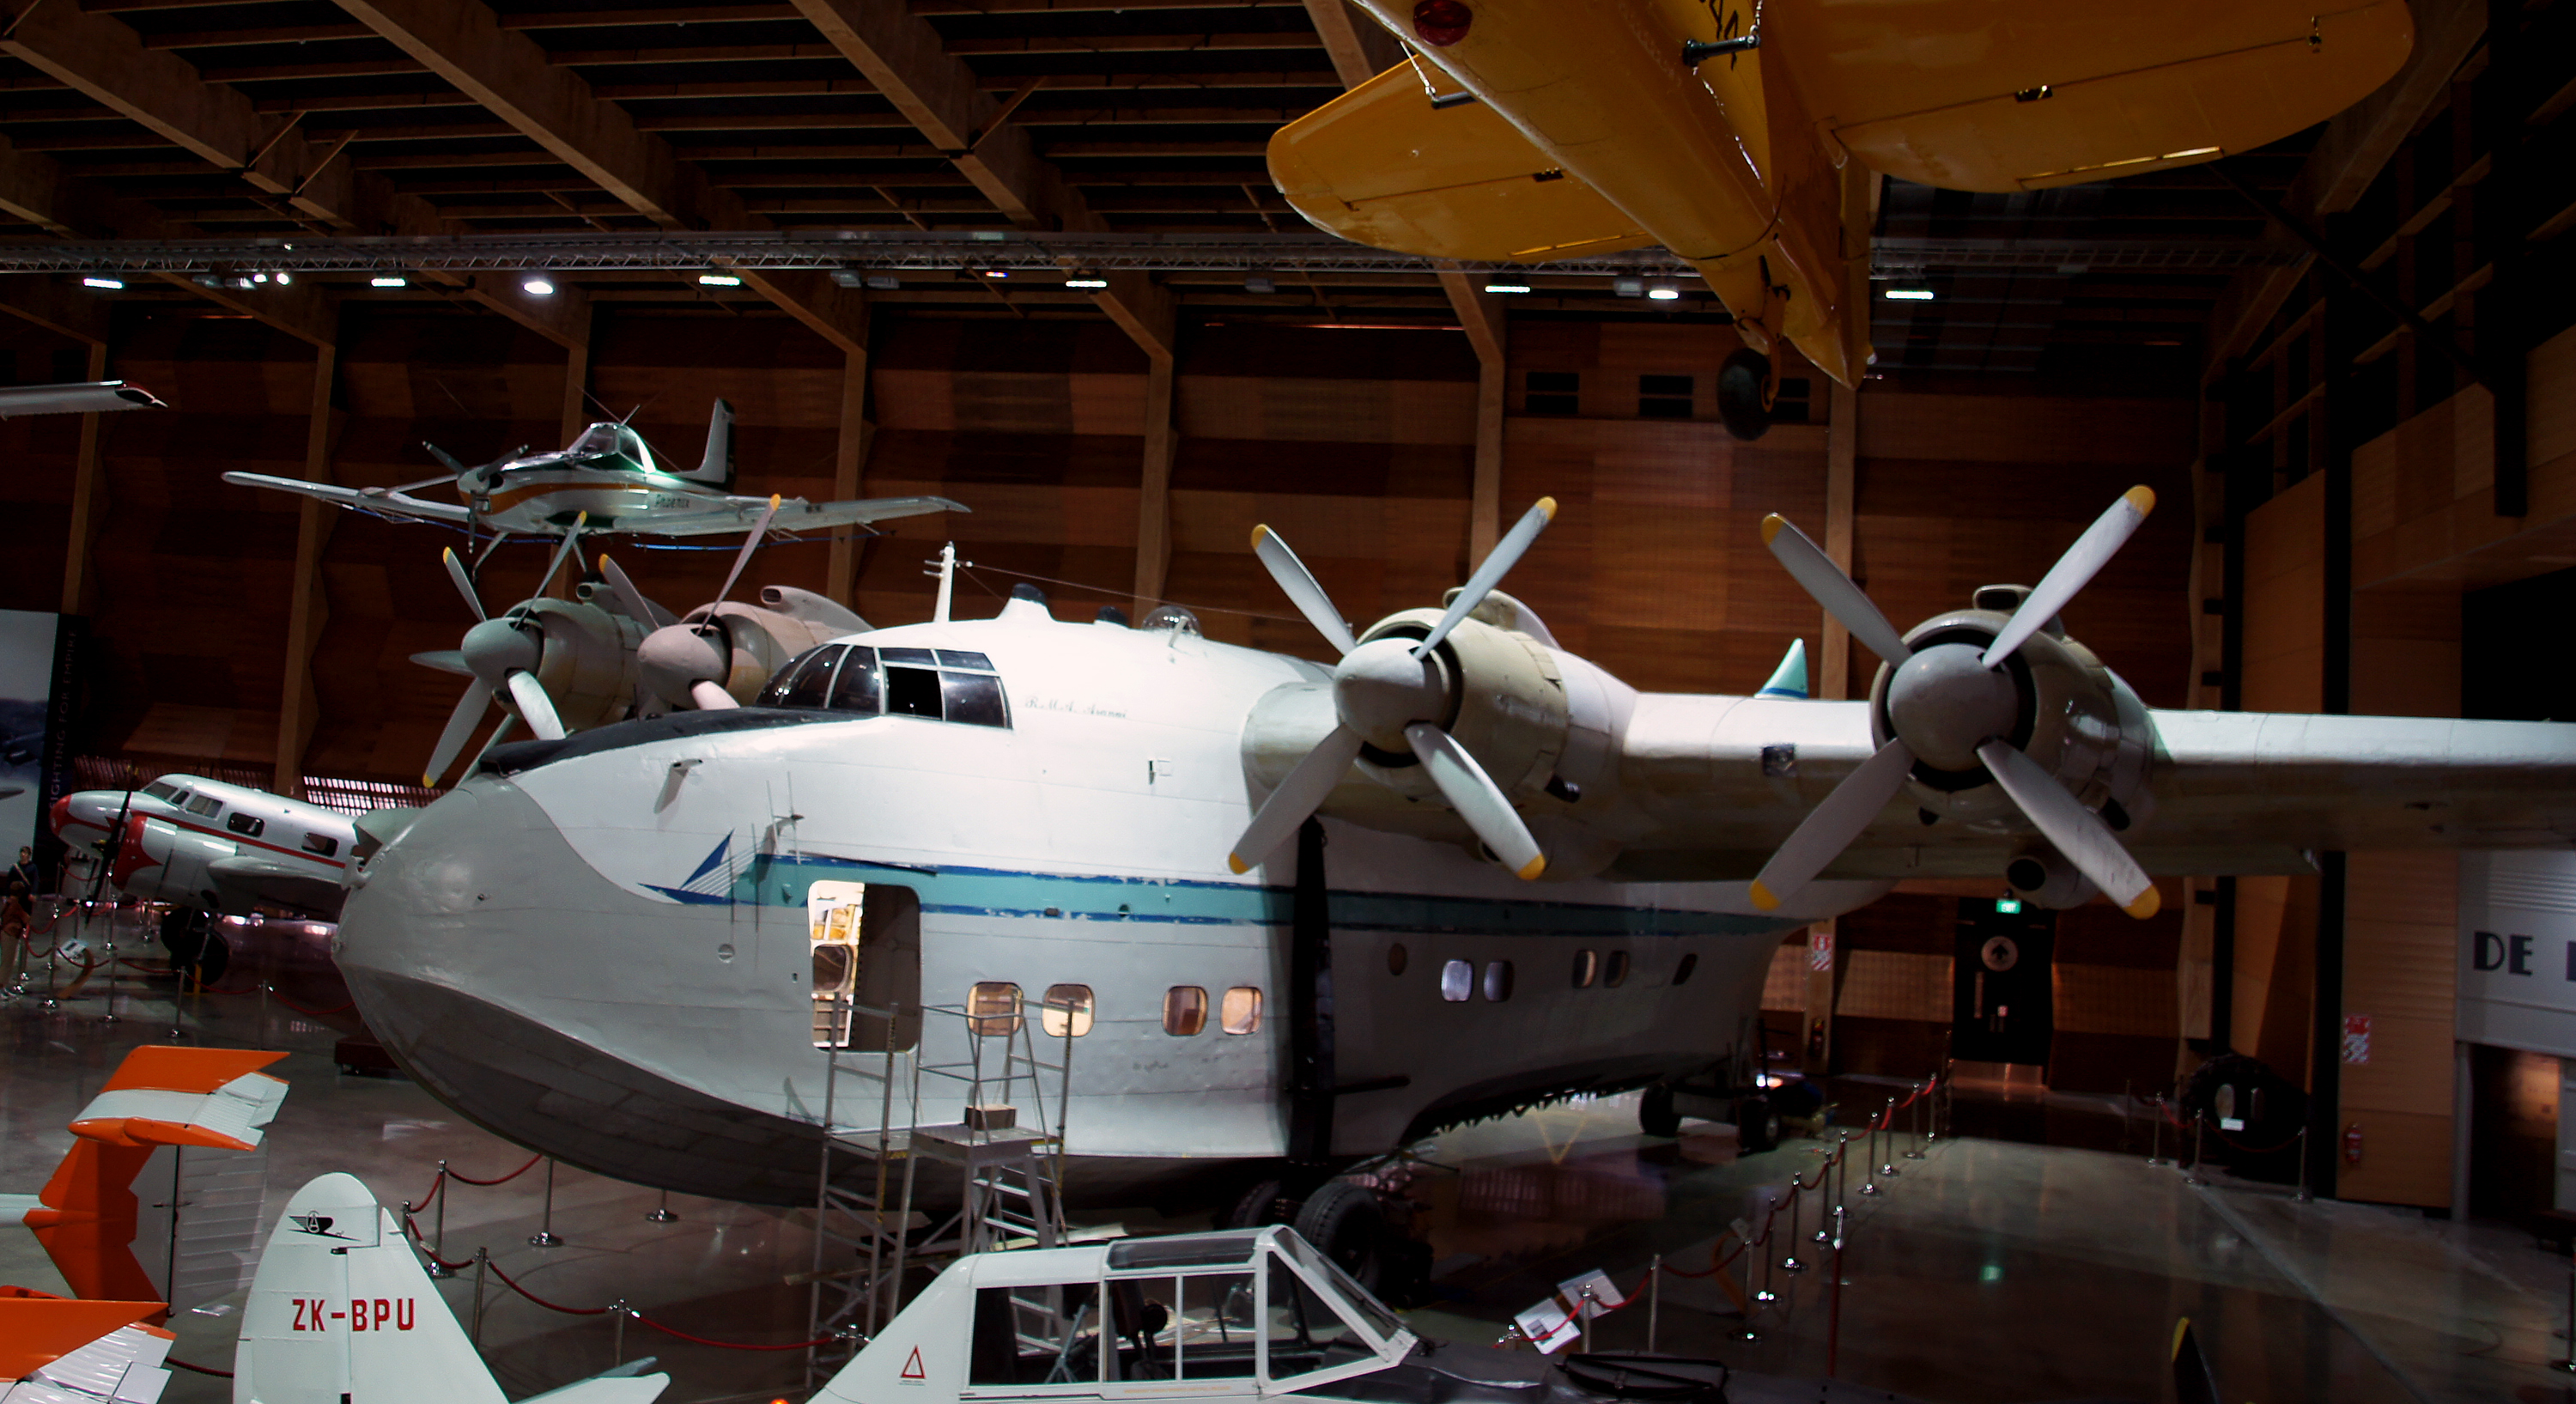
airplane, aircraft, vehicle, museum, aviation, space, tourist attraction, sonydslra580, aircraftdisplays, motatauckland, tamron18270, solentmarkivflyingboat, aircraftshows, screenshot, air force, atmosphere of earth, aerospace engineering, aircraft engine